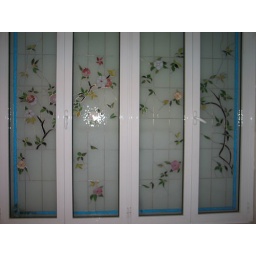
Stained glass window designed by Evdokia (pic by Costa)